Crooke's Castle, Aghavrin

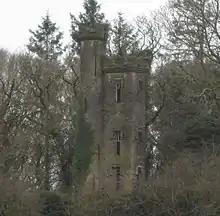
Crooke's Castle in County Cork

Crooke's Castle is an ornamental tower or folly in Aghavrin townland, north-west of Coachford village, County Cork, Ireland. It was built in the early 19th century by Thomas Epinetus Crooke of nearby Aghavrin House, who served during the Napoleonic Wars, mainly on board HMS "Shamrock", a Royal Navy blockade ship. It is included on the Record of Protected Structures maintained by Cork County Council.